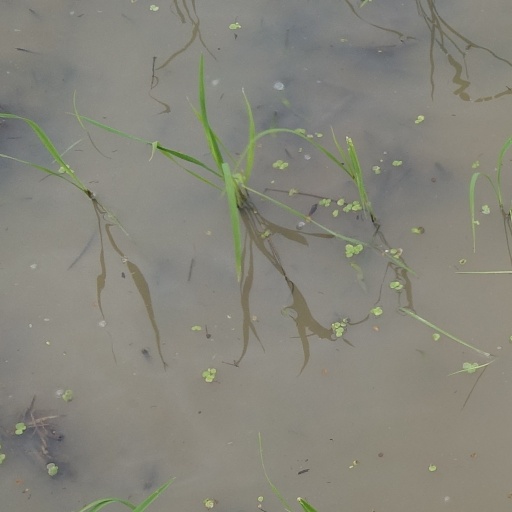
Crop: rice